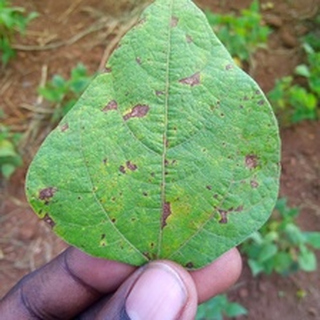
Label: bean_angular_leaf_spot